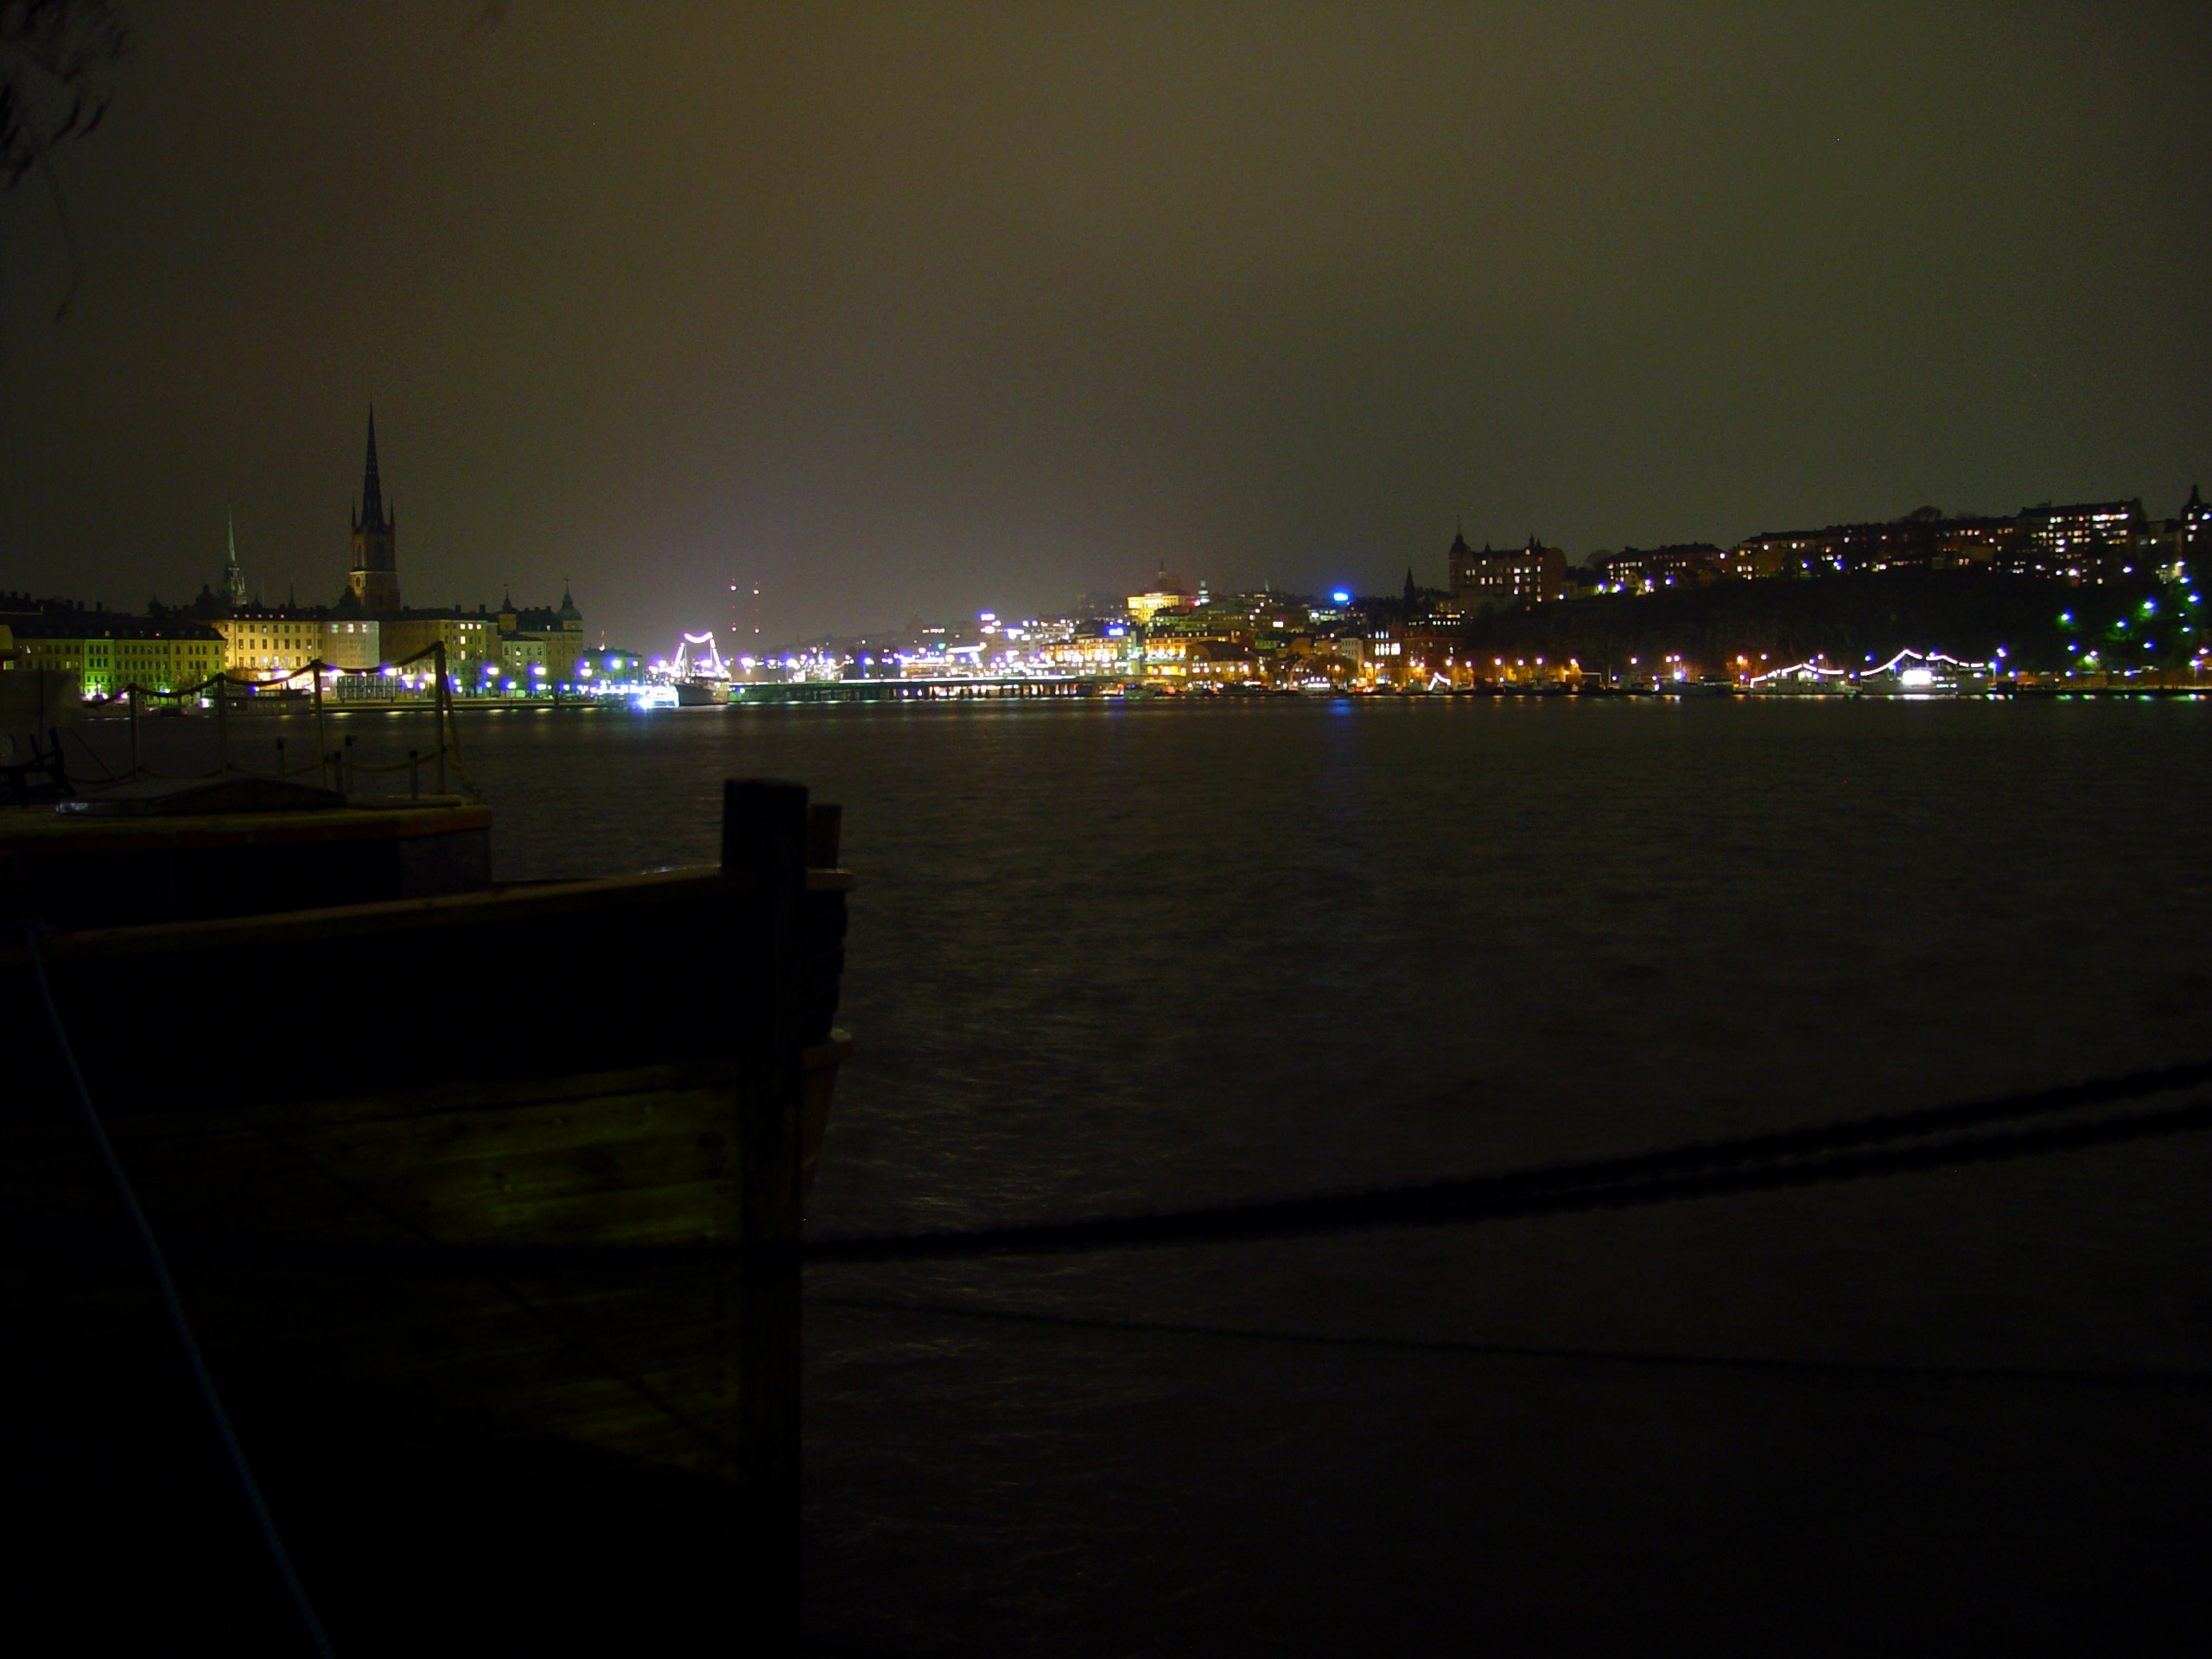
light, skyline, night, morning, dawn, cityscape, dusk, evening, reflection, darkness, lighting, atmosphere of earth